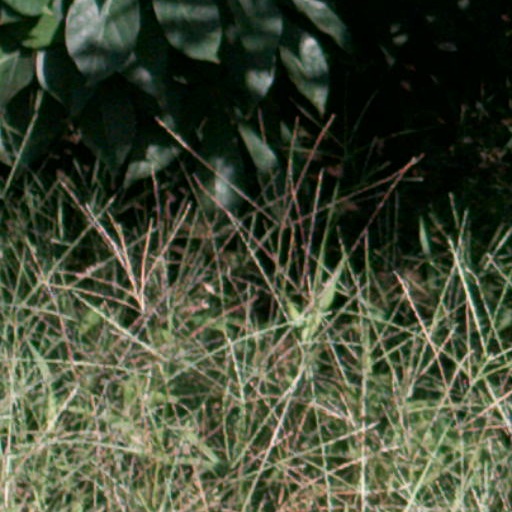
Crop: cassava